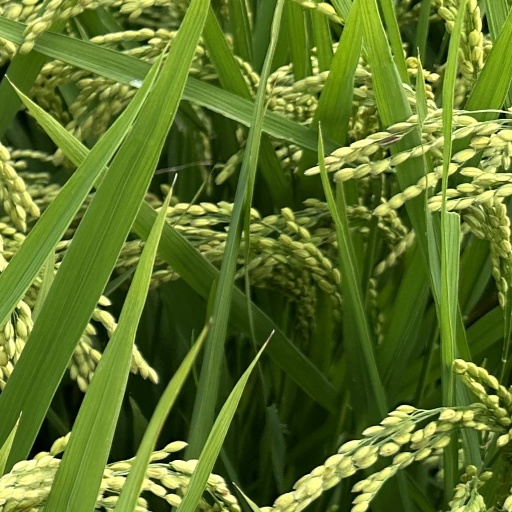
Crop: rice